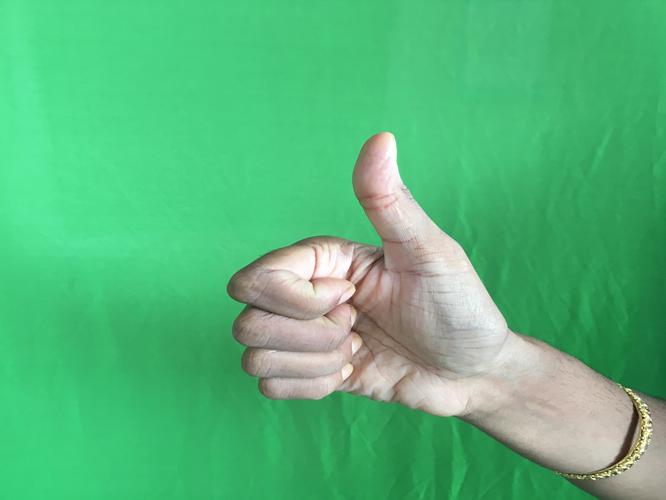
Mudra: Sikharam
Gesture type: single_hand